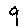
Label: 9